Henry Hancock

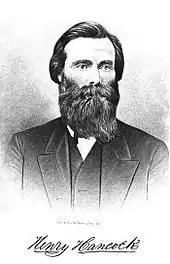
Henry Hancock's portrait and signature from a book published in 1921

Henry Hancock (April 11, 1822January 9, 1883) was a lawyer and a land surveyor working in California in the 1850s. He was the owner of Rancho La Brea, which included the La Brea Tar Pits.